Saint-Porchaire ware

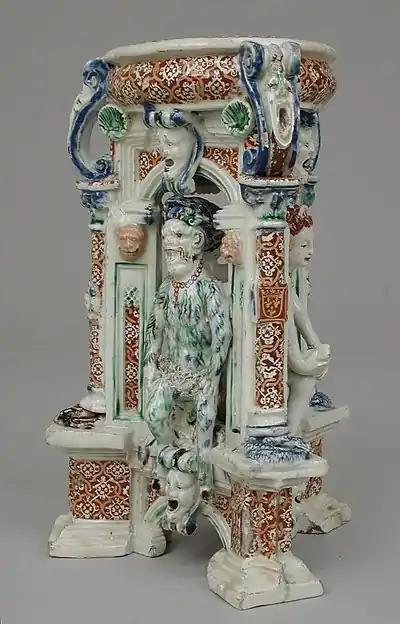
Triangular salt, Metropolitan, 6 7/8 in. (17.5 cm) high, with a (?) satyr, and (?) Venus at right.

Saint-Porchaire ware is the earliest very high quality French pottery. It is white lead-glazed earthenware, often conflated with true faience, that was made for a restricted French clientele from perhaps the 1520s to the 1550s. Only about seventy pieces of this ware survive, all of them well known before World War II. None have turned up in the last half-century. It is characterized by the use of inlays of clay in a different coloured clay, and, as Victorian revivalists found, is extremely difficult to make.